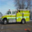
Label: truck